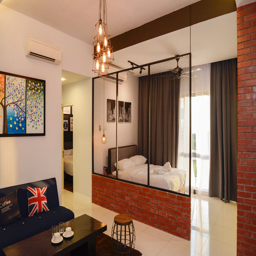
first bedroom is conveniently situated beside the second bedroom .